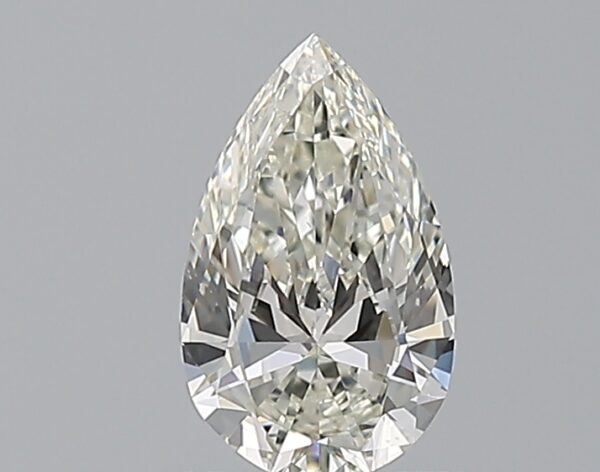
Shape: pear
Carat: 0.7
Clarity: VS1
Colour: I
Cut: EX
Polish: EX
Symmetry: VG
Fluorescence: F
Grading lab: GIA
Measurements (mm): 8.09 x 4.93 x 2.87